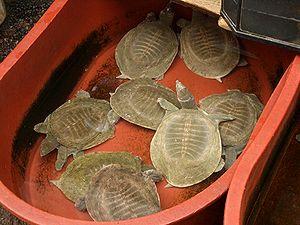
L’élevage de tortues est l'ensemble des opérations humaines permettant la multiplication des tortues. Les tortues d'élevage sont soit vendues pour la consommation, la médecine traditionnelle, la fabrication de cosmétique ou comme animaux domestiques, soit relâchées dans la nature à des fins de conservation des espèces.